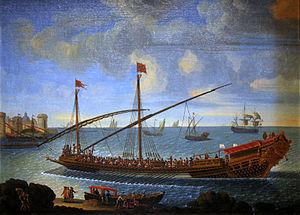
Ecole française, anonyme Description
La Réale était une galère de la marine française, et le navire amiral des galères de France sous Louis XIV.
L’arsenal des galères est un ancien arsenal militaire situé à Marseille, en France. Il fut construit par Colbert dans la deuxième moitié du XVIIᵉ siècle pour accueillir et armer les galères du roi Louis XIV, mais ne fut pleinement opérationnel que moins de cent ans, les galères perdant rapidement leur rôle dans les marines de guerres au profit des vaisseaux.
Cette période, qui va du début du XVIIᵉ siècle à 1715 est très importante car c'est pendant ces décennies que la marine française devient une force permanente alors que jusque-là, l'autorité royale se contentait d’armer ponctuellement en guerre des flottes formées de navires civils réquisitionnés. Cette création est l’œuvre de Richelieu. C’est une naissance difficile car les efforts ne sont pas réguliers. Cette jeune marine décline après la mort du cardinal avant de renaitre sous Louis XIV grâce à la volonté du principal ministre au début du règne : Colbert. Pour faire vivre ses escadres, l’autorité royale développe un véritable outil industriel qui va du chantier naval militaire aux fonderies de canons et d’ancres, aux manufactures de voiles, corderies et autres agrès, sans parler de la mise à contribution de presque toutes les forêts du royaume pour fournir le bois de construction. Une administration de marine se met en place pour gérer les arsenaux, veiller au ravitaillement, enregistrer les matelots, alors que des écoles sont créées pour former les officiers.
Le musée national de la Marine est issu d'une collection offerte au roi Louis XV par Henri Louis Duhamel du Monceau installée au Louvre de 1752 à 1793, puis de 1827 à 1939. La collection permanente du musée est exposée depuis 1943 dans l'aile Passy du Palais de Chaillot à Paris. Cet espace muséal est actuellement fermé pour rénovation. Le musée est un établissement public à caractère administratif depuis 1971 et possède des antennes à Brest, Rochefort, Toulon et Port-Louis. Il traite aujourd'hui de toutes les marines à travers ses collections et ses expositions temporaires. Il est temporairement fermé pour travaux depuis le 31 mars 2017, ils dureront cinq ans.
Mohammad Temim, de son nom complet Hajj Mohammad Temim Attitouani, était un pacha de Tétouan puis de Salé, ambassadeur du sultan Moulay Ismail en France en septembre 1681. Mohammad Temim était accompagné par Ali Maâninou, ainsi que six autres légats. Ils ont visité Paris le 4 janvier 1682. Il a pu explorer de nombreux aspects de la vie intellectuelle et artistique française. Il a assisté à une représentation de l'opéra Atys de Jean-Baptiste Lully. Il a également visité Notre-Dame de Paris, où il a assisté à un concert d'orgue. Mohammad Temin a montré un grand intérêt dans les arts et les sciences. À son retour, il a reçu de beaux cadeaux d'adieu de Louis XIV.